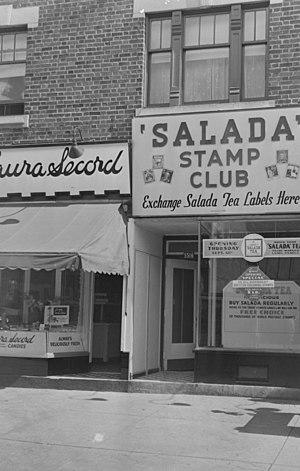
Nous voyons le magasin «Salada Stamp Club», lieu d'échange d'étiquettes de thé Salada contre des timbres-poste des colonies britanniques. Ce club de philatélie est situé au 1516, avenue Monkland à Montréal."